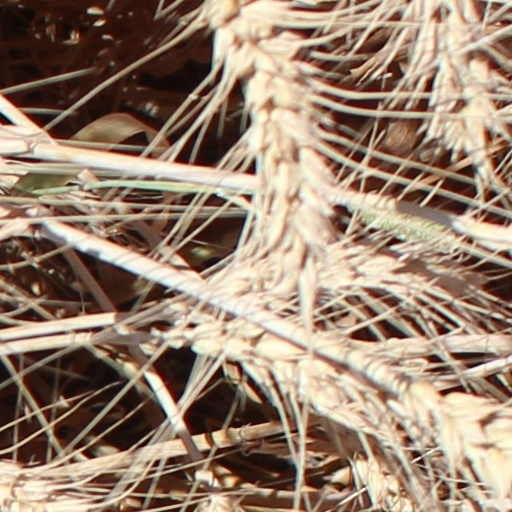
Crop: wheat